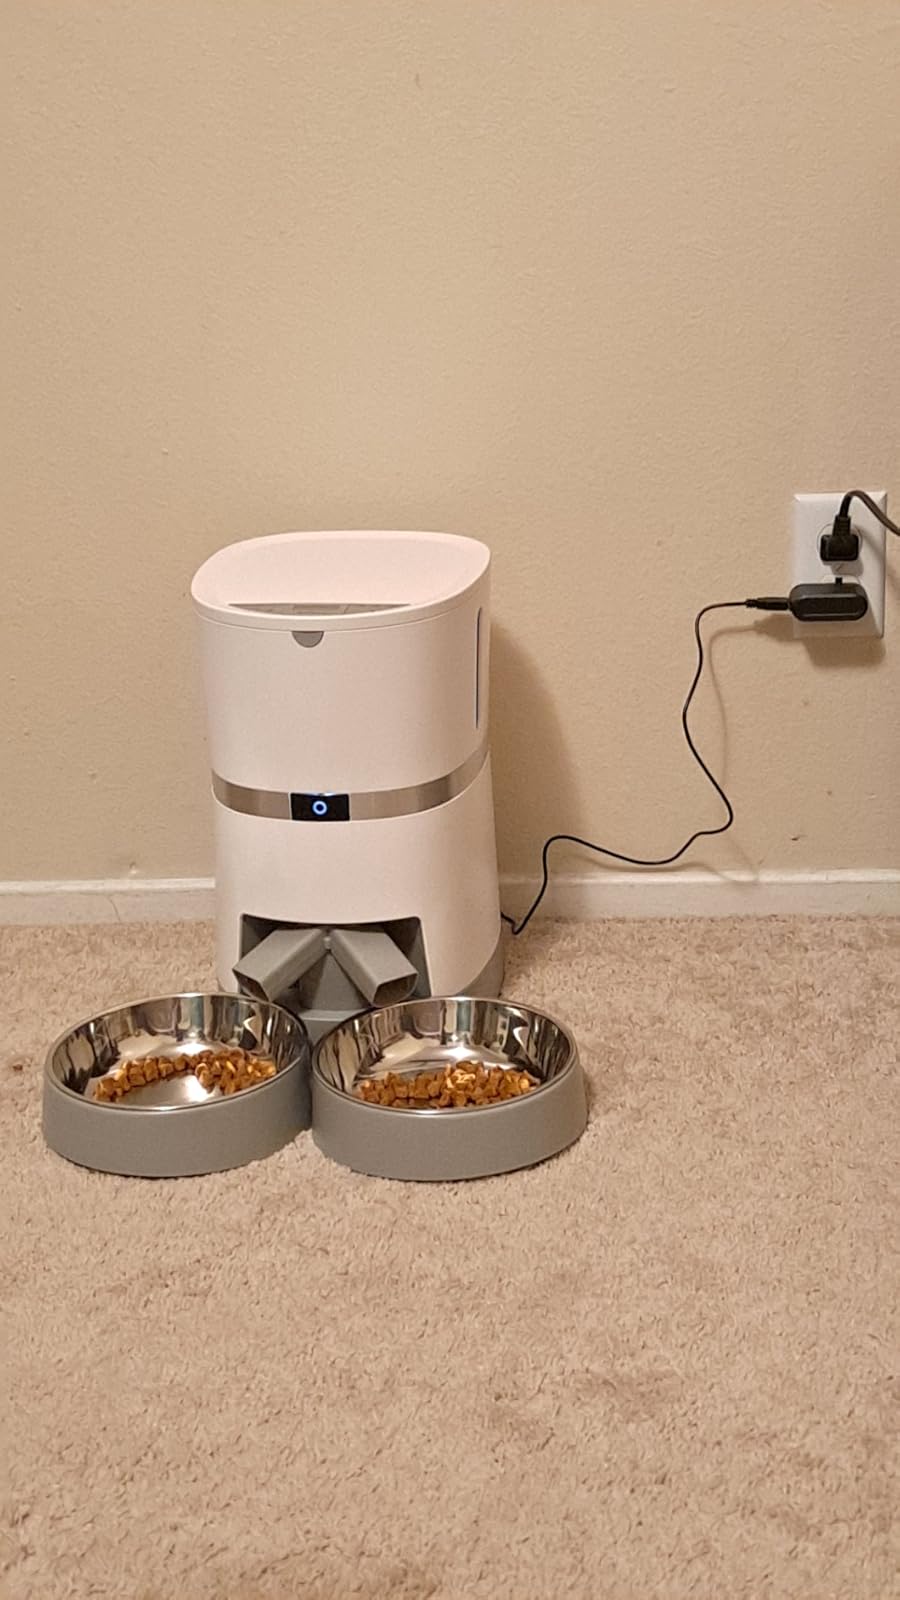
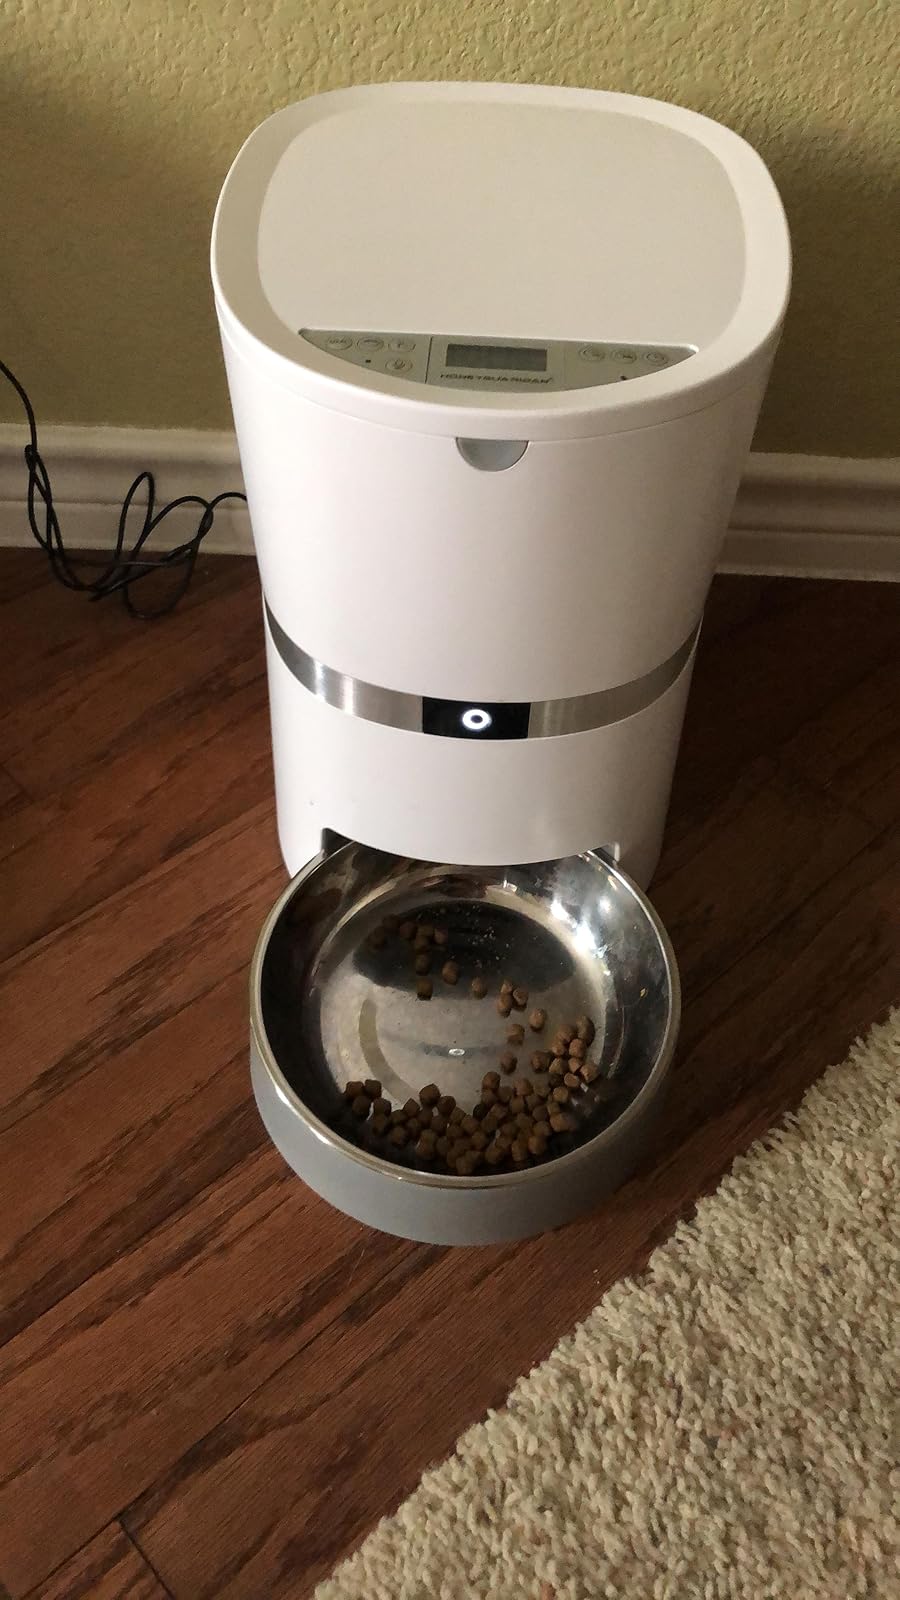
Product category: items_feeder
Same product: no